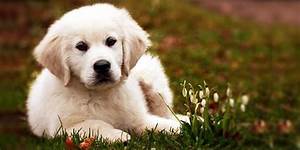
Label: dog